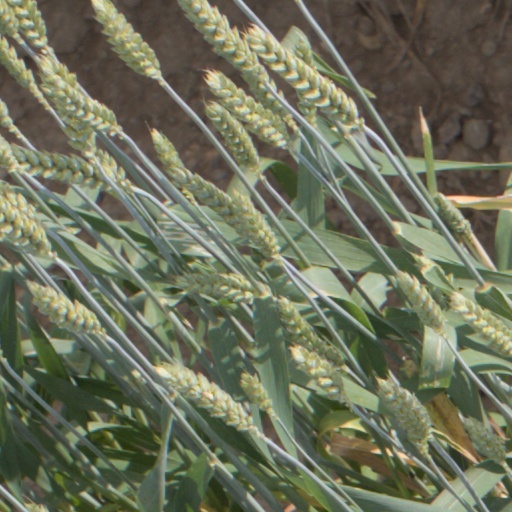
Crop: wheat